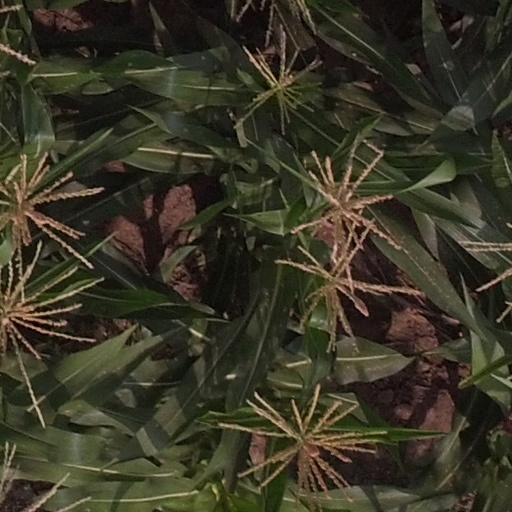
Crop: maize; corn